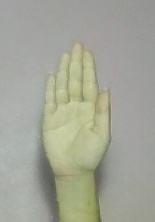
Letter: seen